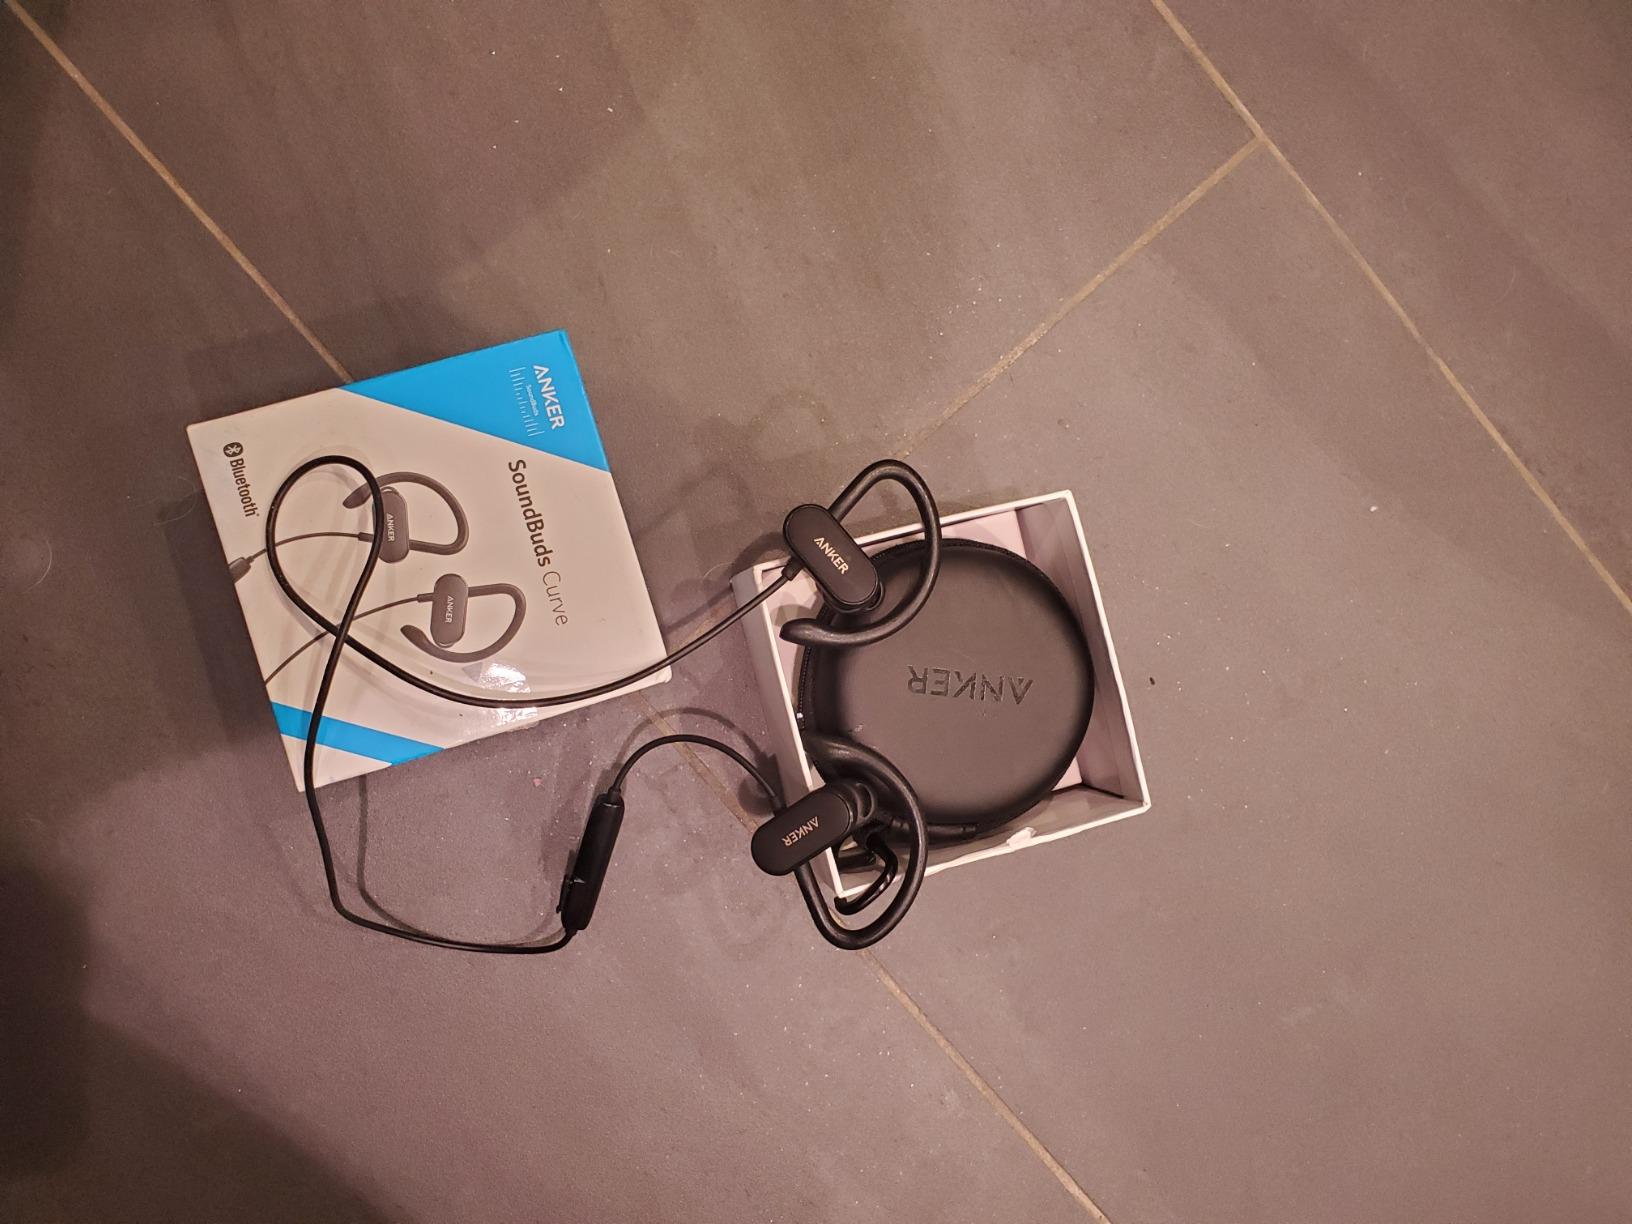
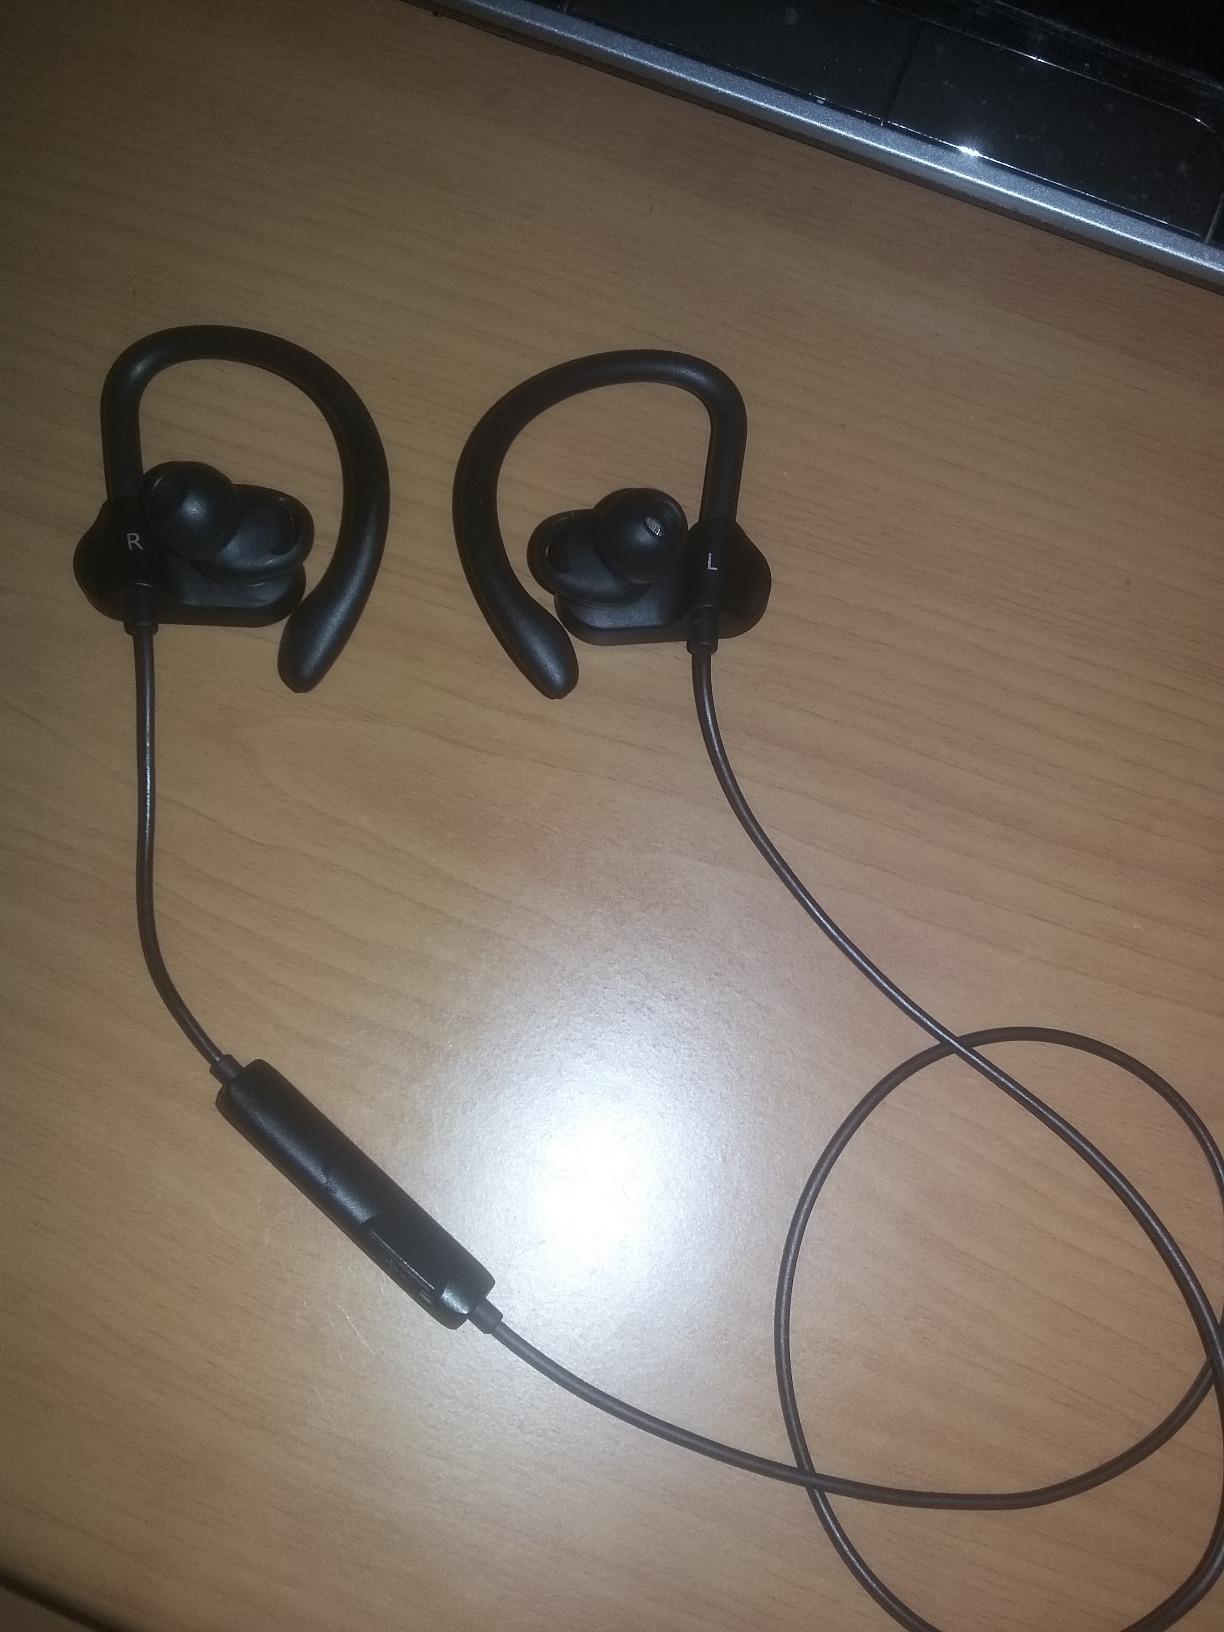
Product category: headphones
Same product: yes